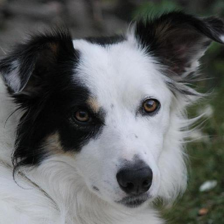
Label: animals